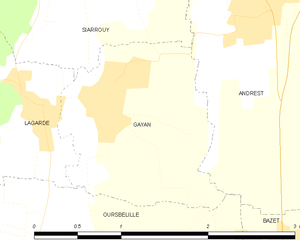
Gayan est une commune française située dans le département des Hautes-Pyrénées, en région Occitanie.